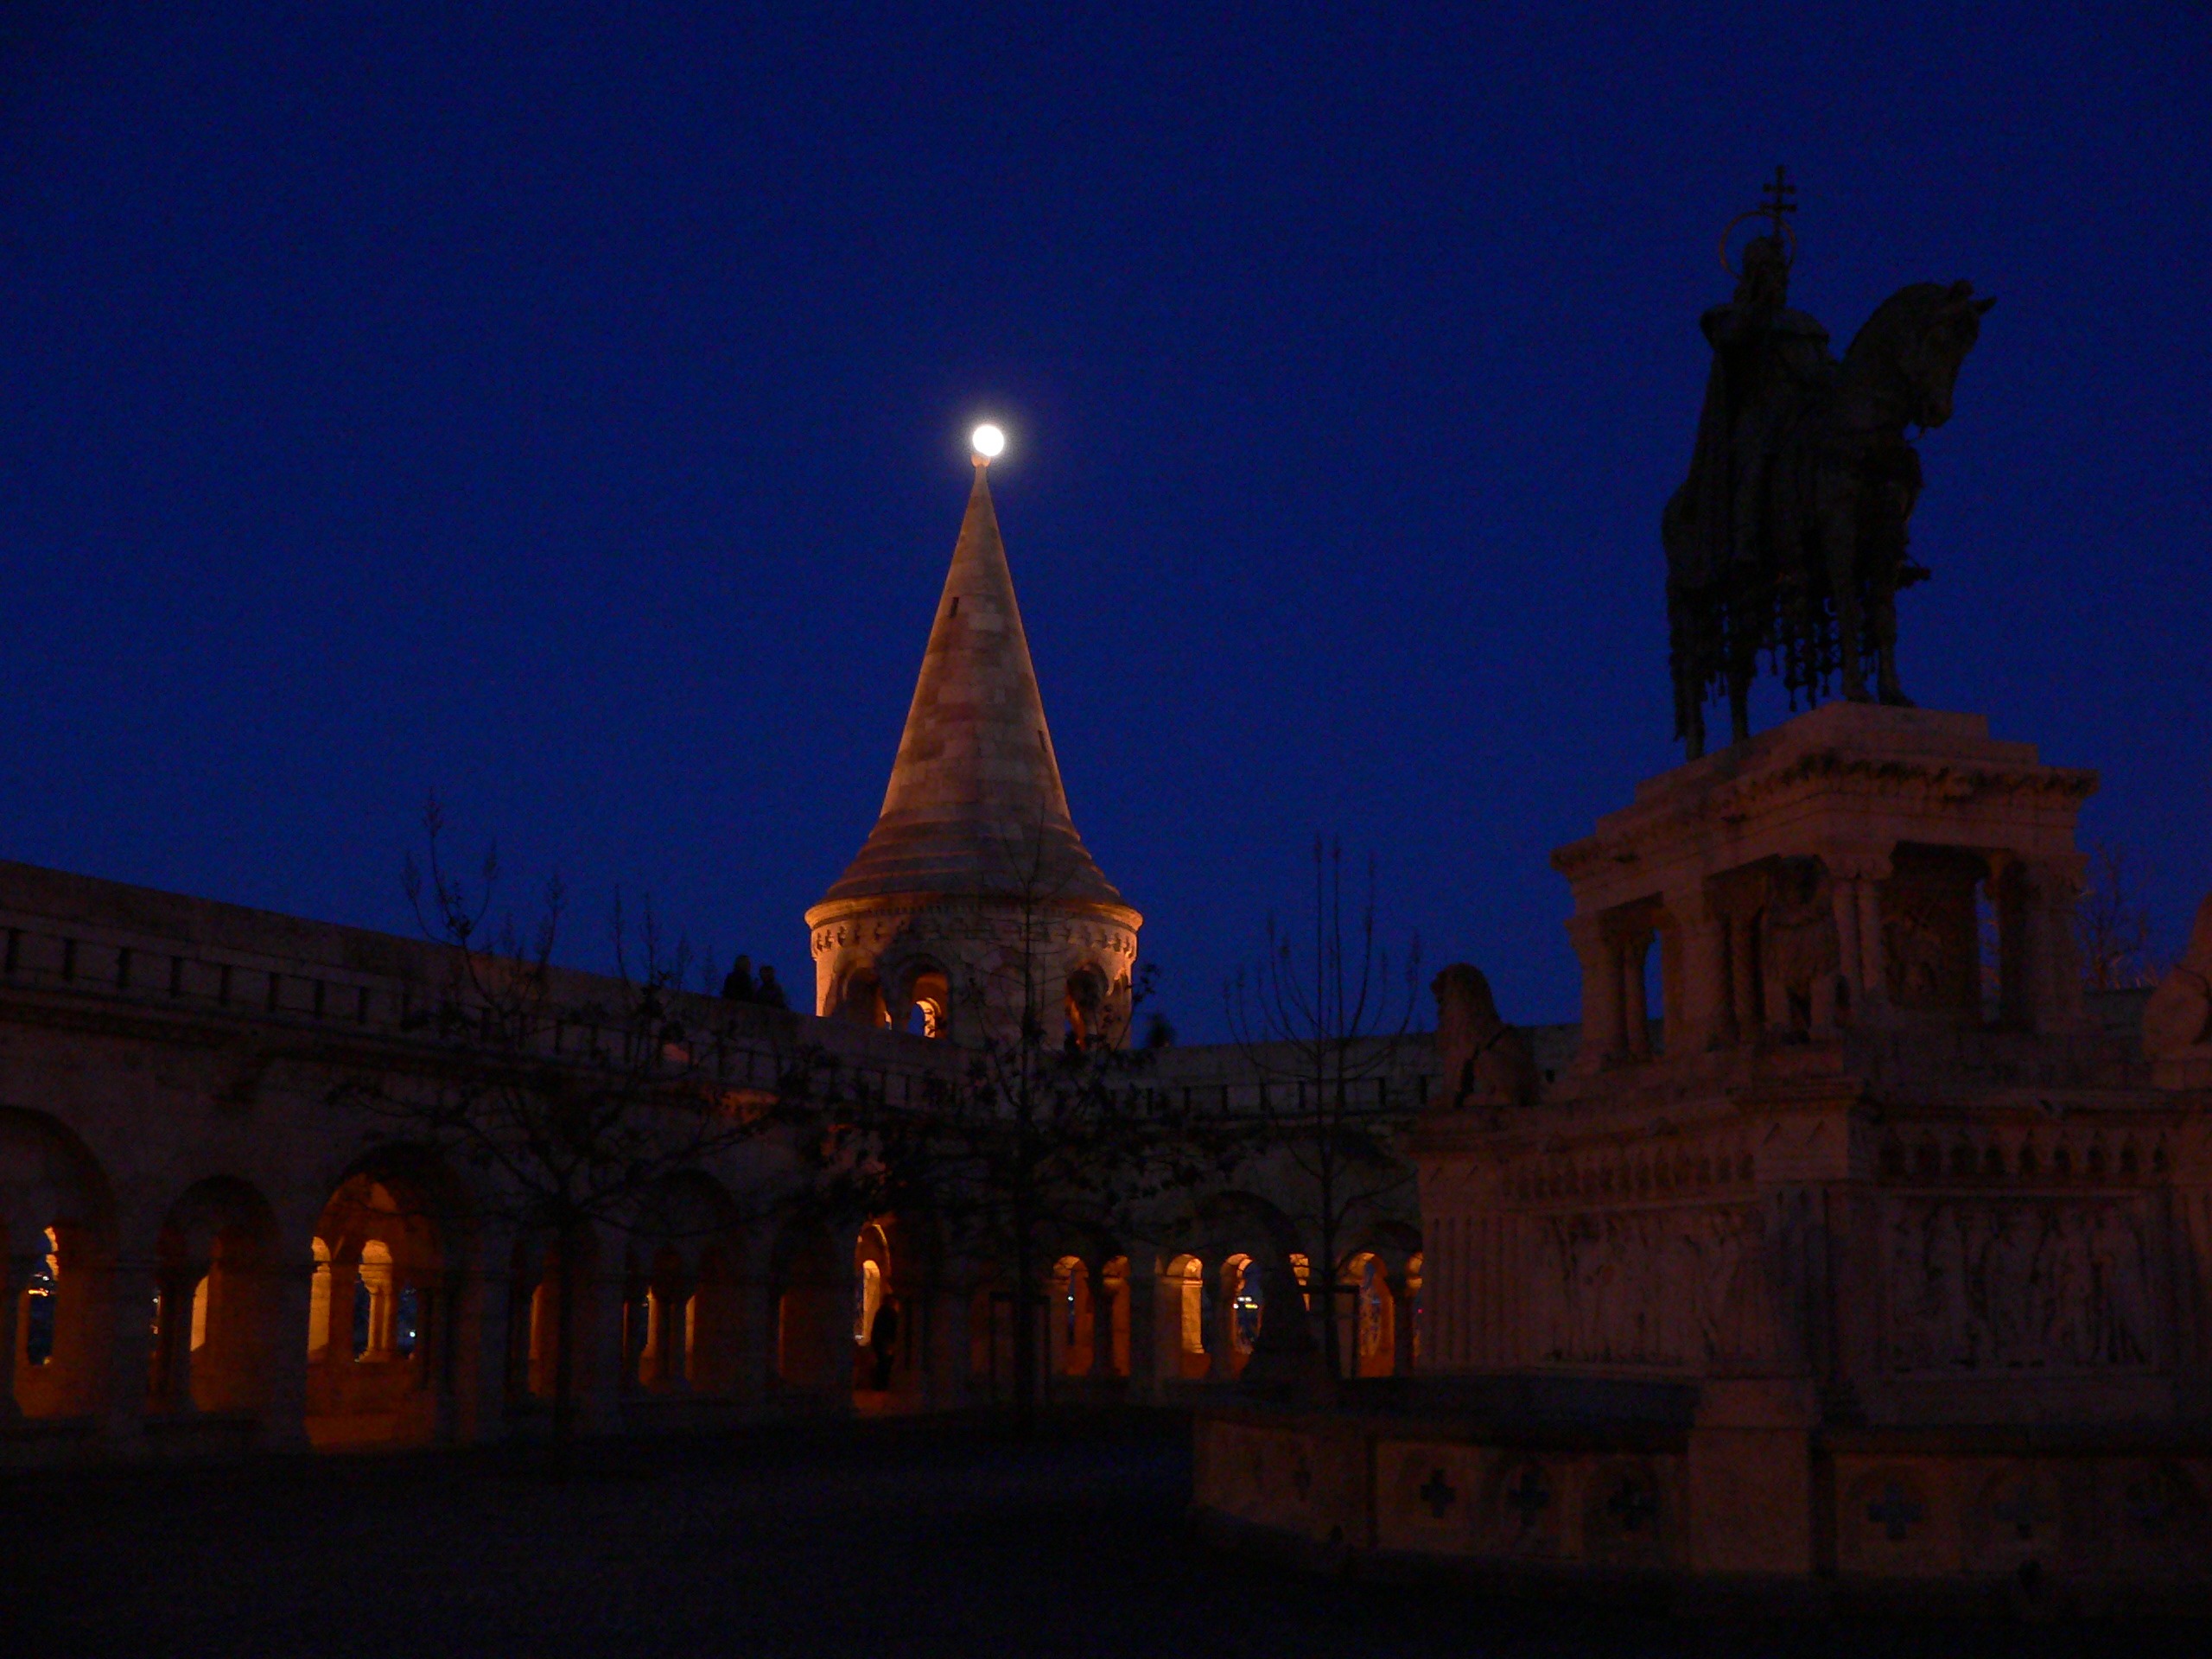
night, building, dusk, evening, landmark, darkness, church, cathedral, moon, place of worship, temple, basilica, fishermen's bastion, jjszaka